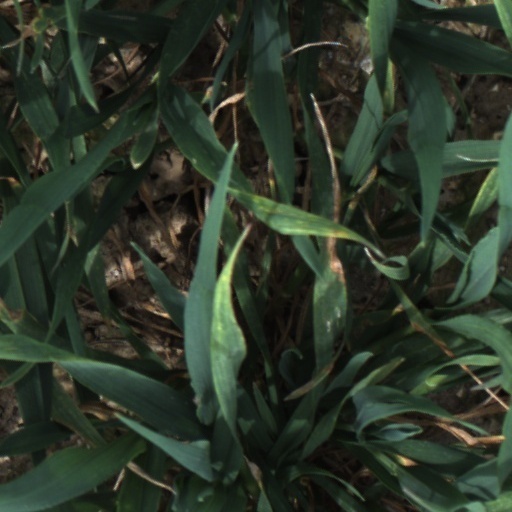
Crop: wheat